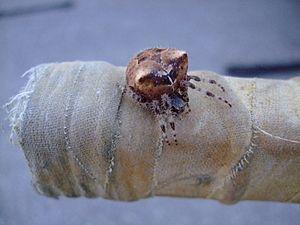
Photo de Araneus gemmoides sur le bout d'un bâton de hockey.
Araneus gemmoides est une espèce d'araignées aranéomorphes de la famille des Araneidae.